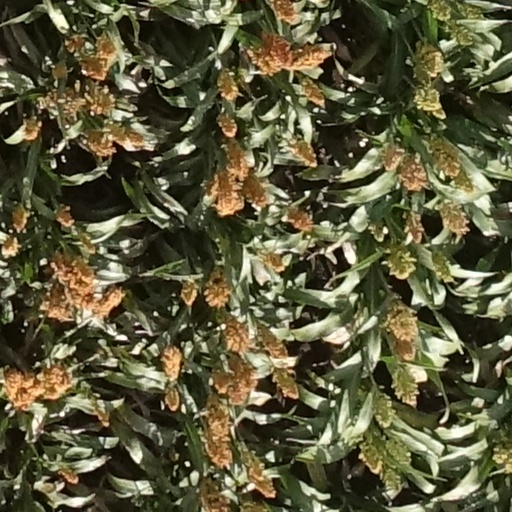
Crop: sorghum